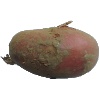
Label: Potato Red 1